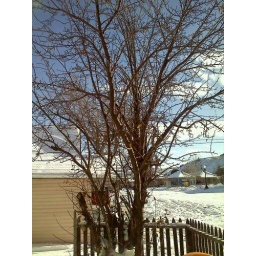
This apple tree grows very sour green apples in the summer.